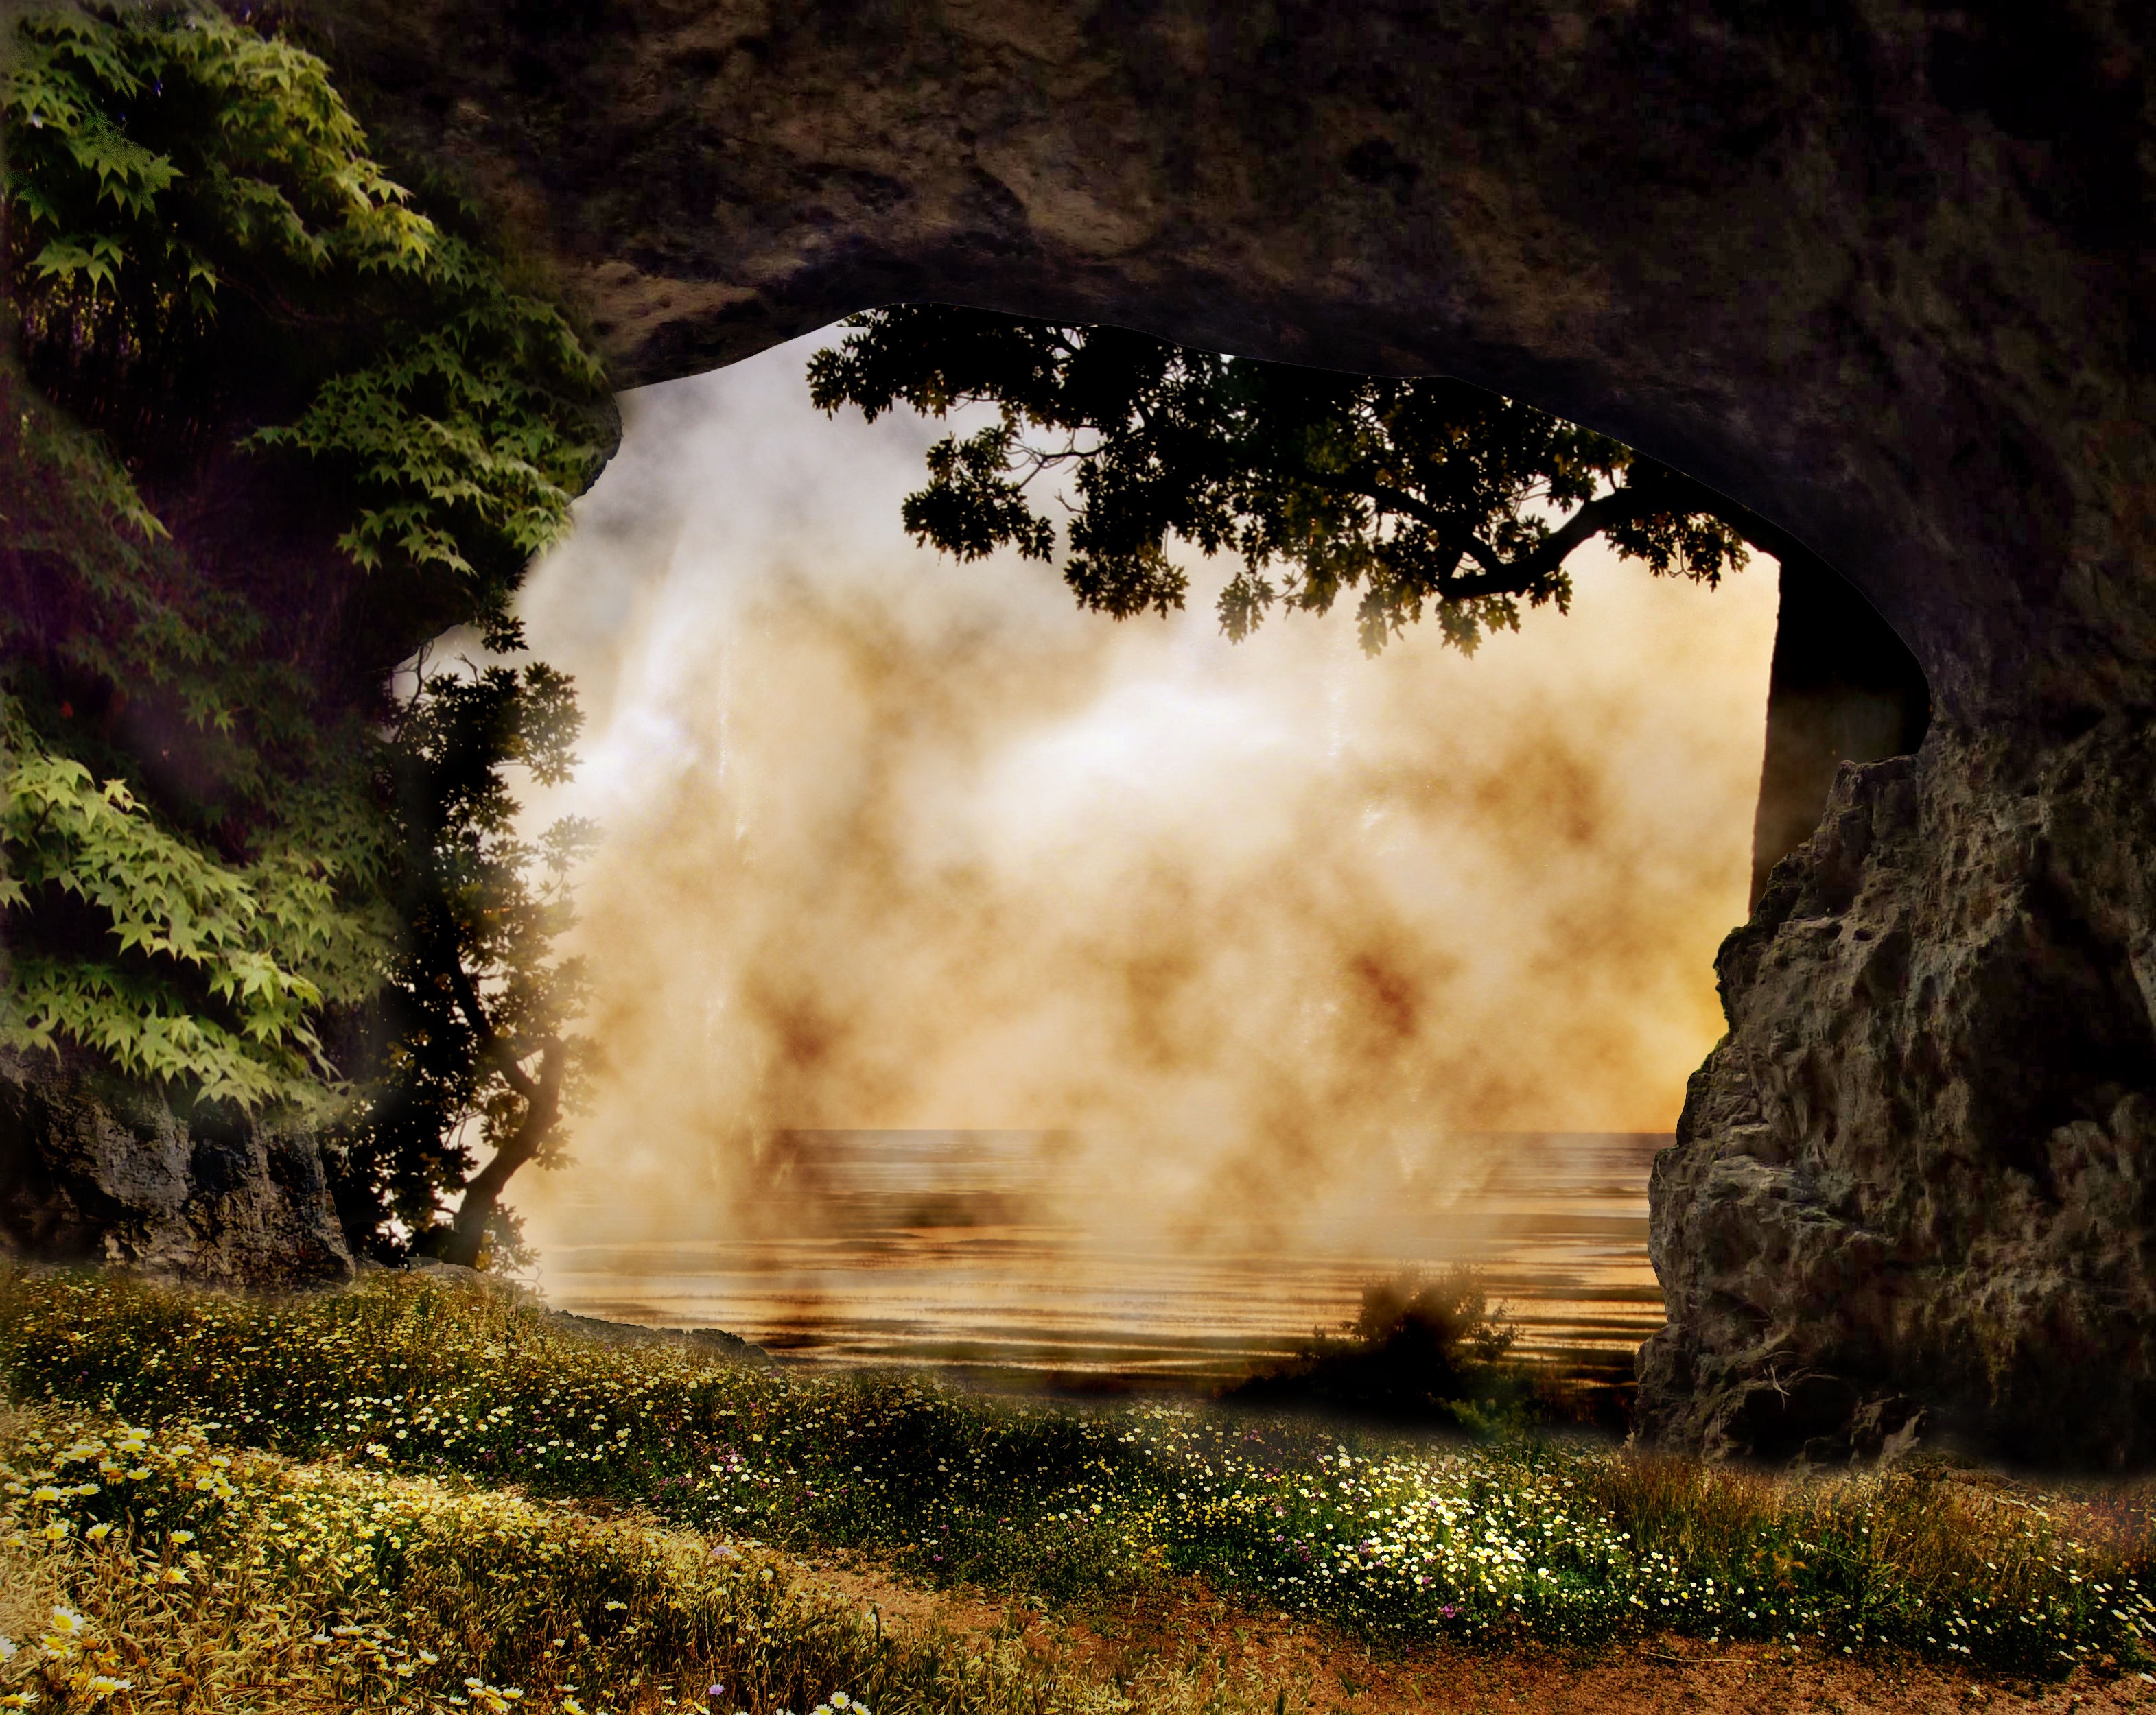
landscape, tree, water, nature, forest, grass, rock, wilderness, light, cloud, sky, wood, white, meadow, sunlight, morning, leaf, flower, lake, atmosphere, river, cliff, swim, stream, mystic, orange, green, reflection, autumn, brown, yellow, plants, in the evening, art, lights, clouds, landscapes, nice, woodland, mood, waters, digital art, water feature, geographical feature, atmospheric phenomenon, premade background